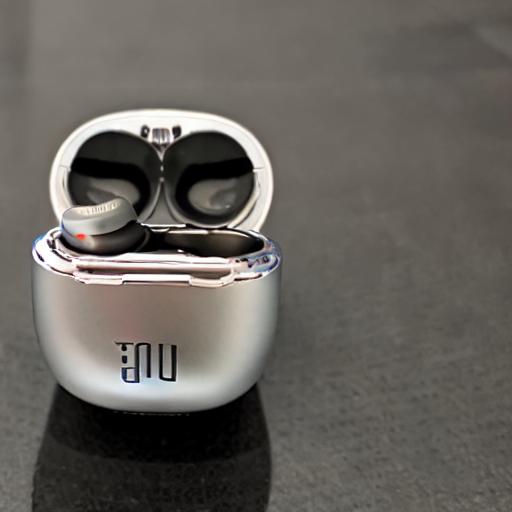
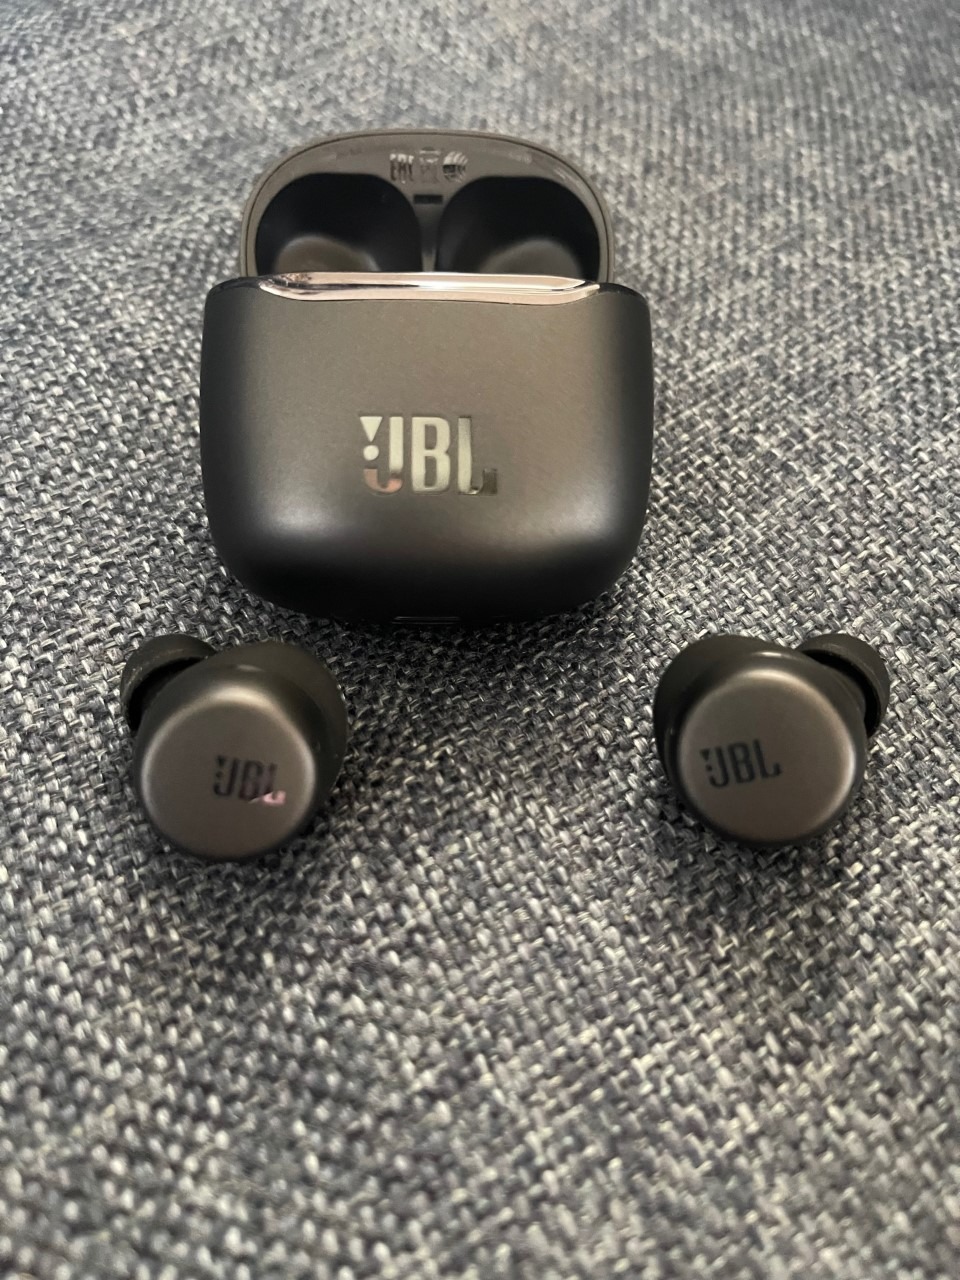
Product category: earbuds
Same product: no